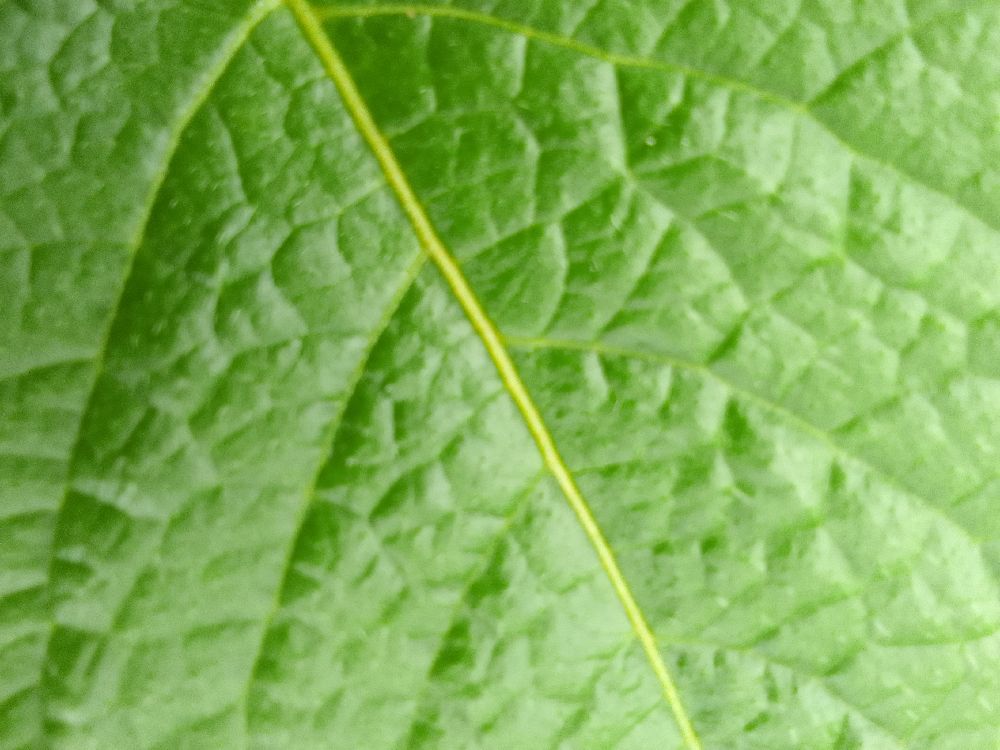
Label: Healthy